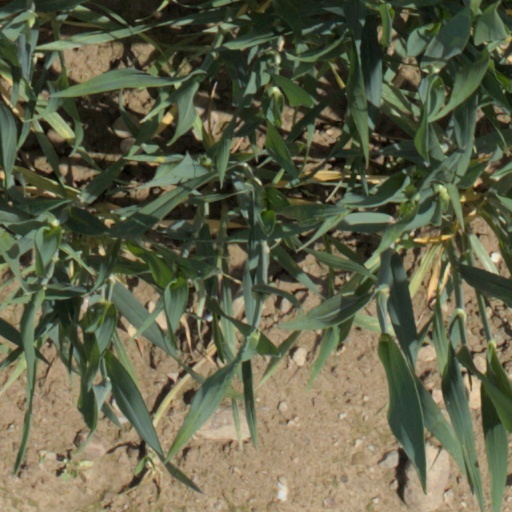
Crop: wheat